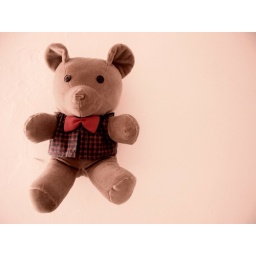
Somwhere in the past, God sees a baby in a bed with a hand made teddy bear on the side...